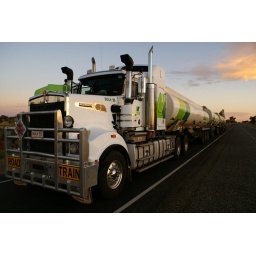
A road train parked in Erldunda (Northern Territory, Australia), where the Stuart Highway and the Lasseter Highway meet.